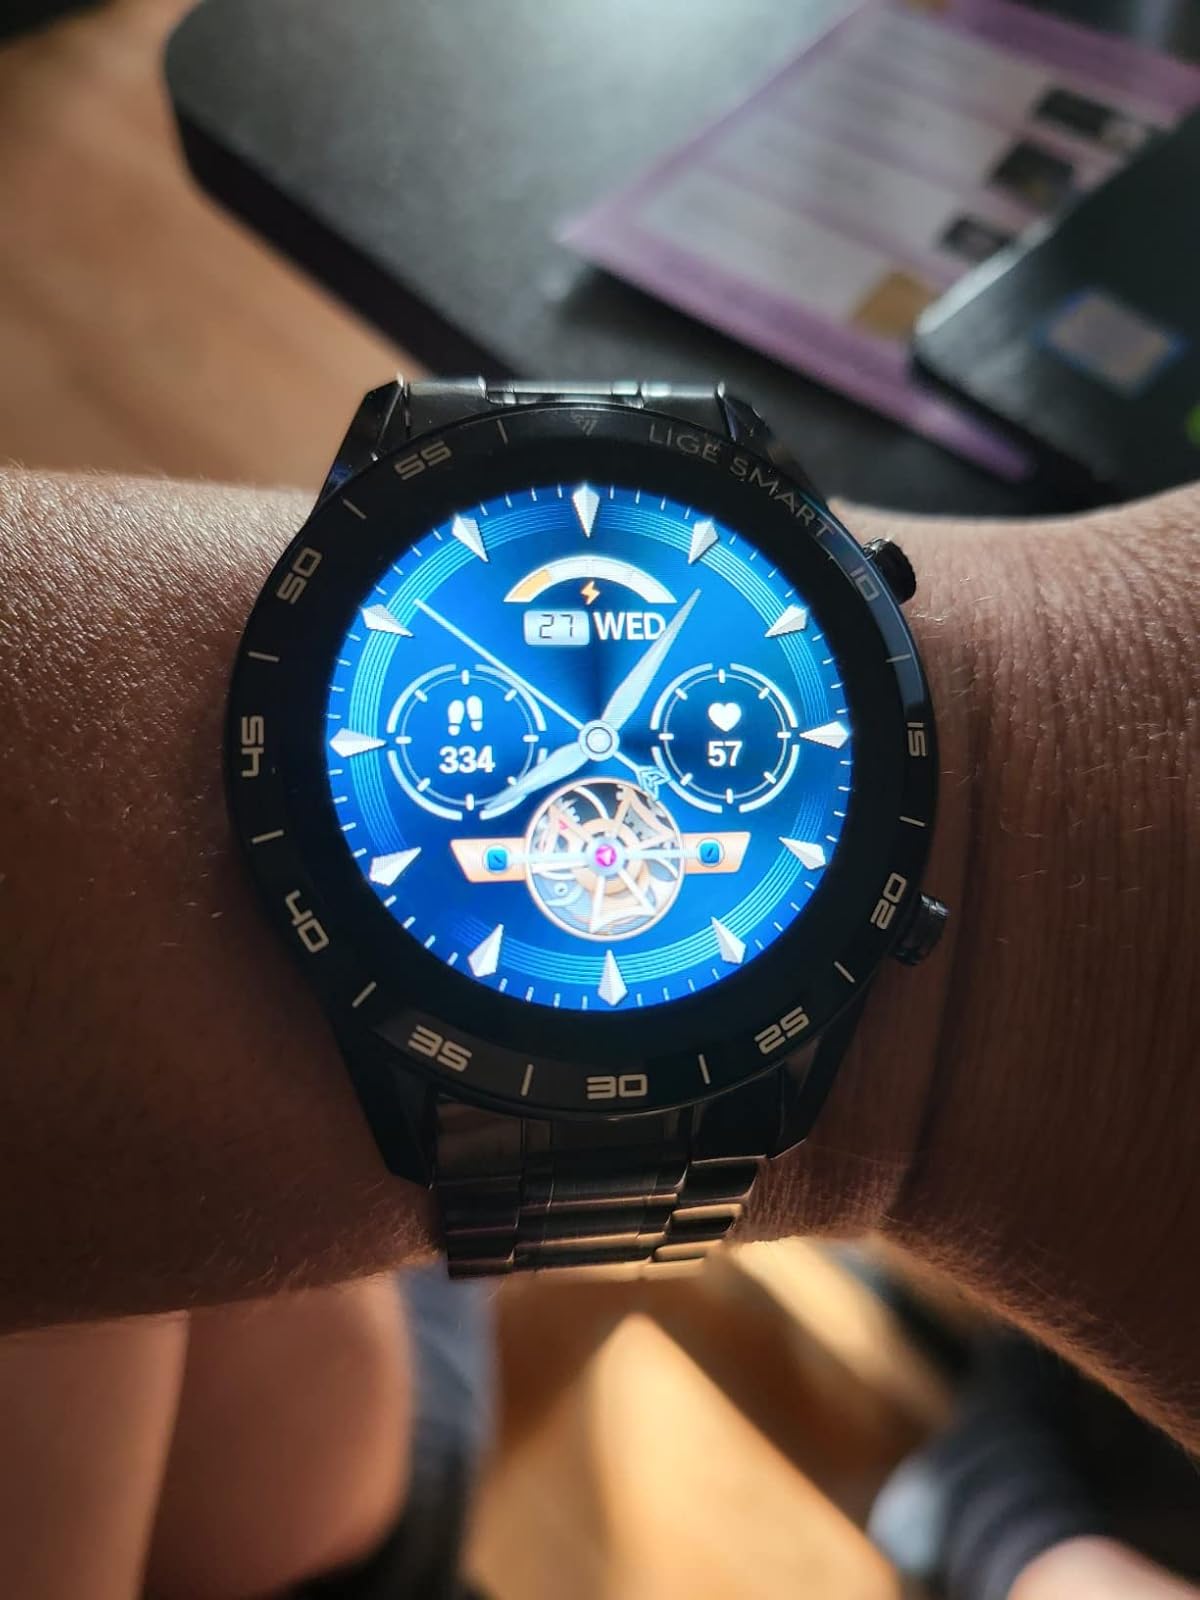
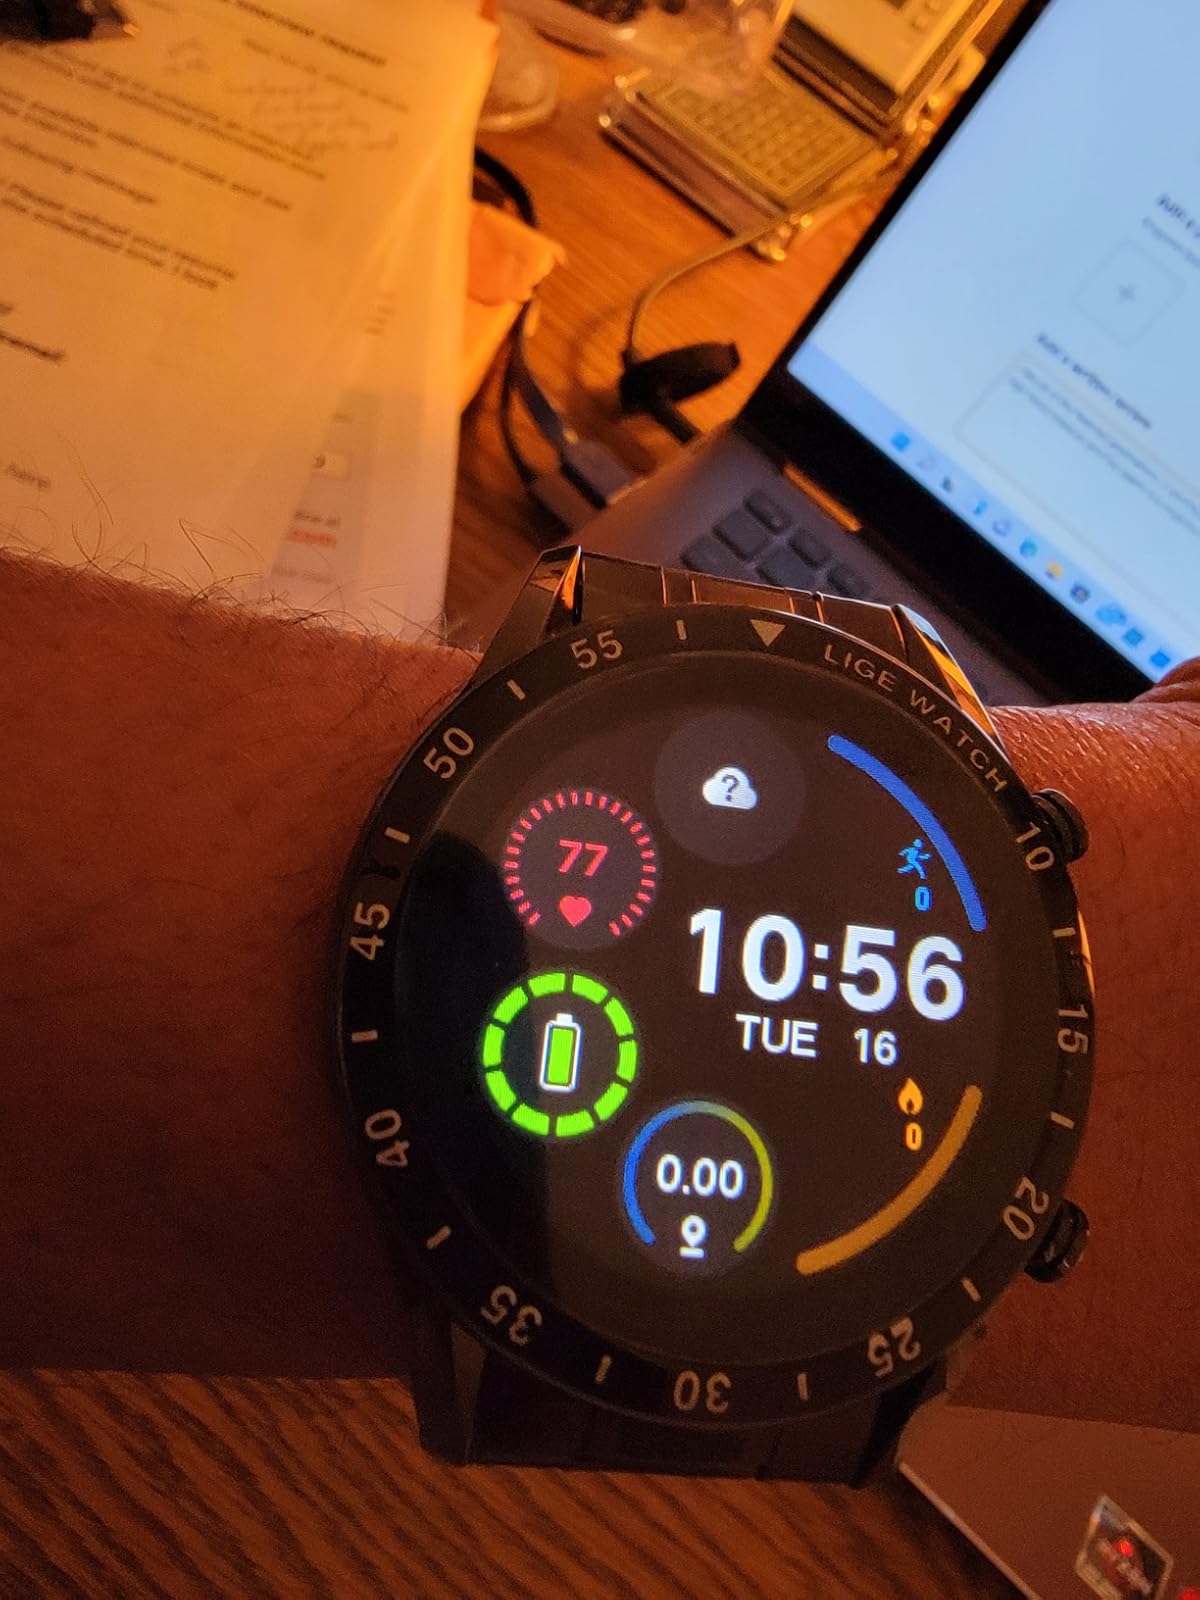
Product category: smartwatch
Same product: yes